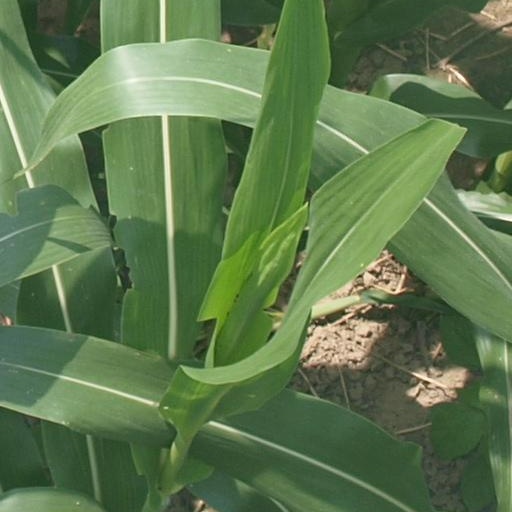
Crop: maize; corn